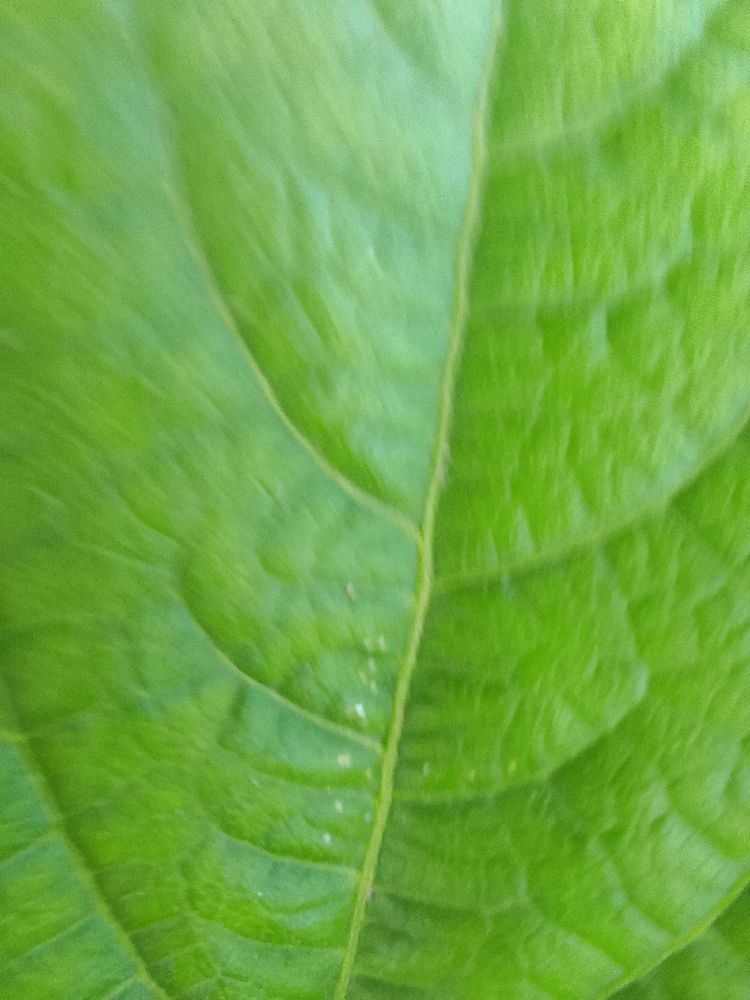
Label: healthy